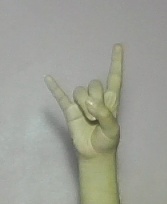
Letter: la